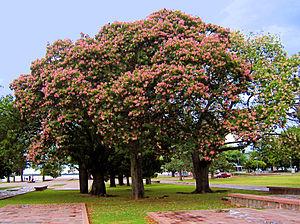
La province de Santiago del Estero est une province de l'Argentine, située dans la région du Gran Chaco, dans le centre-nord du pays. Sa capitale est la ville de Santiago del Estero. En 2010 la population recensée se montait à 896 461 habitants. En 2018 sa population était estimée à 958 000 habitants.
Chorisia est un genre d'arbre de la famille des Bombacaceae, selon la classification classique, ou de celle des Malvaceae, selon la classification phylogénétique.